Question: Please indicate a possible affordance area of the cup that can be used for holding
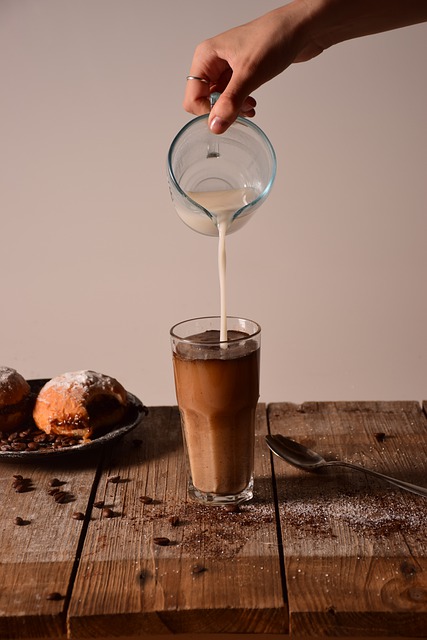
Answer: [160, 304.5, 259, 507.5]